Testudo (genus)

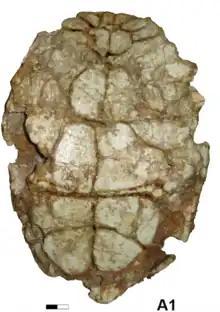
†"Testudo hellenica" (Miocene)

The first two are more distinct and ancient lineages than the closely related latter three species. Arguably, "T. horsfieldii" belongs in a new genus ("Agrionemys") on the basis of the shape of its carapace and plastron, and its distinctness is supported by DNA sequence analysis. Likewise, a separate genus "Eurotestudo" has recently been proposed for "T. hermanni"; these three lineages were distinct by the Late Miocene as evidenced by the fossil record. Whether these splits will eventually be accepted remains to be seen. The genus "Chersus" has been proposed to unite the Egyptian and marginated tortoises which have certain DNA sequence similarities, but their ranges are (and apparently always were) separated by their closest relative "T. graeca" and the open sea and thus, chance convergent haplotype sorting would better explain the biogeographical discrepancy.